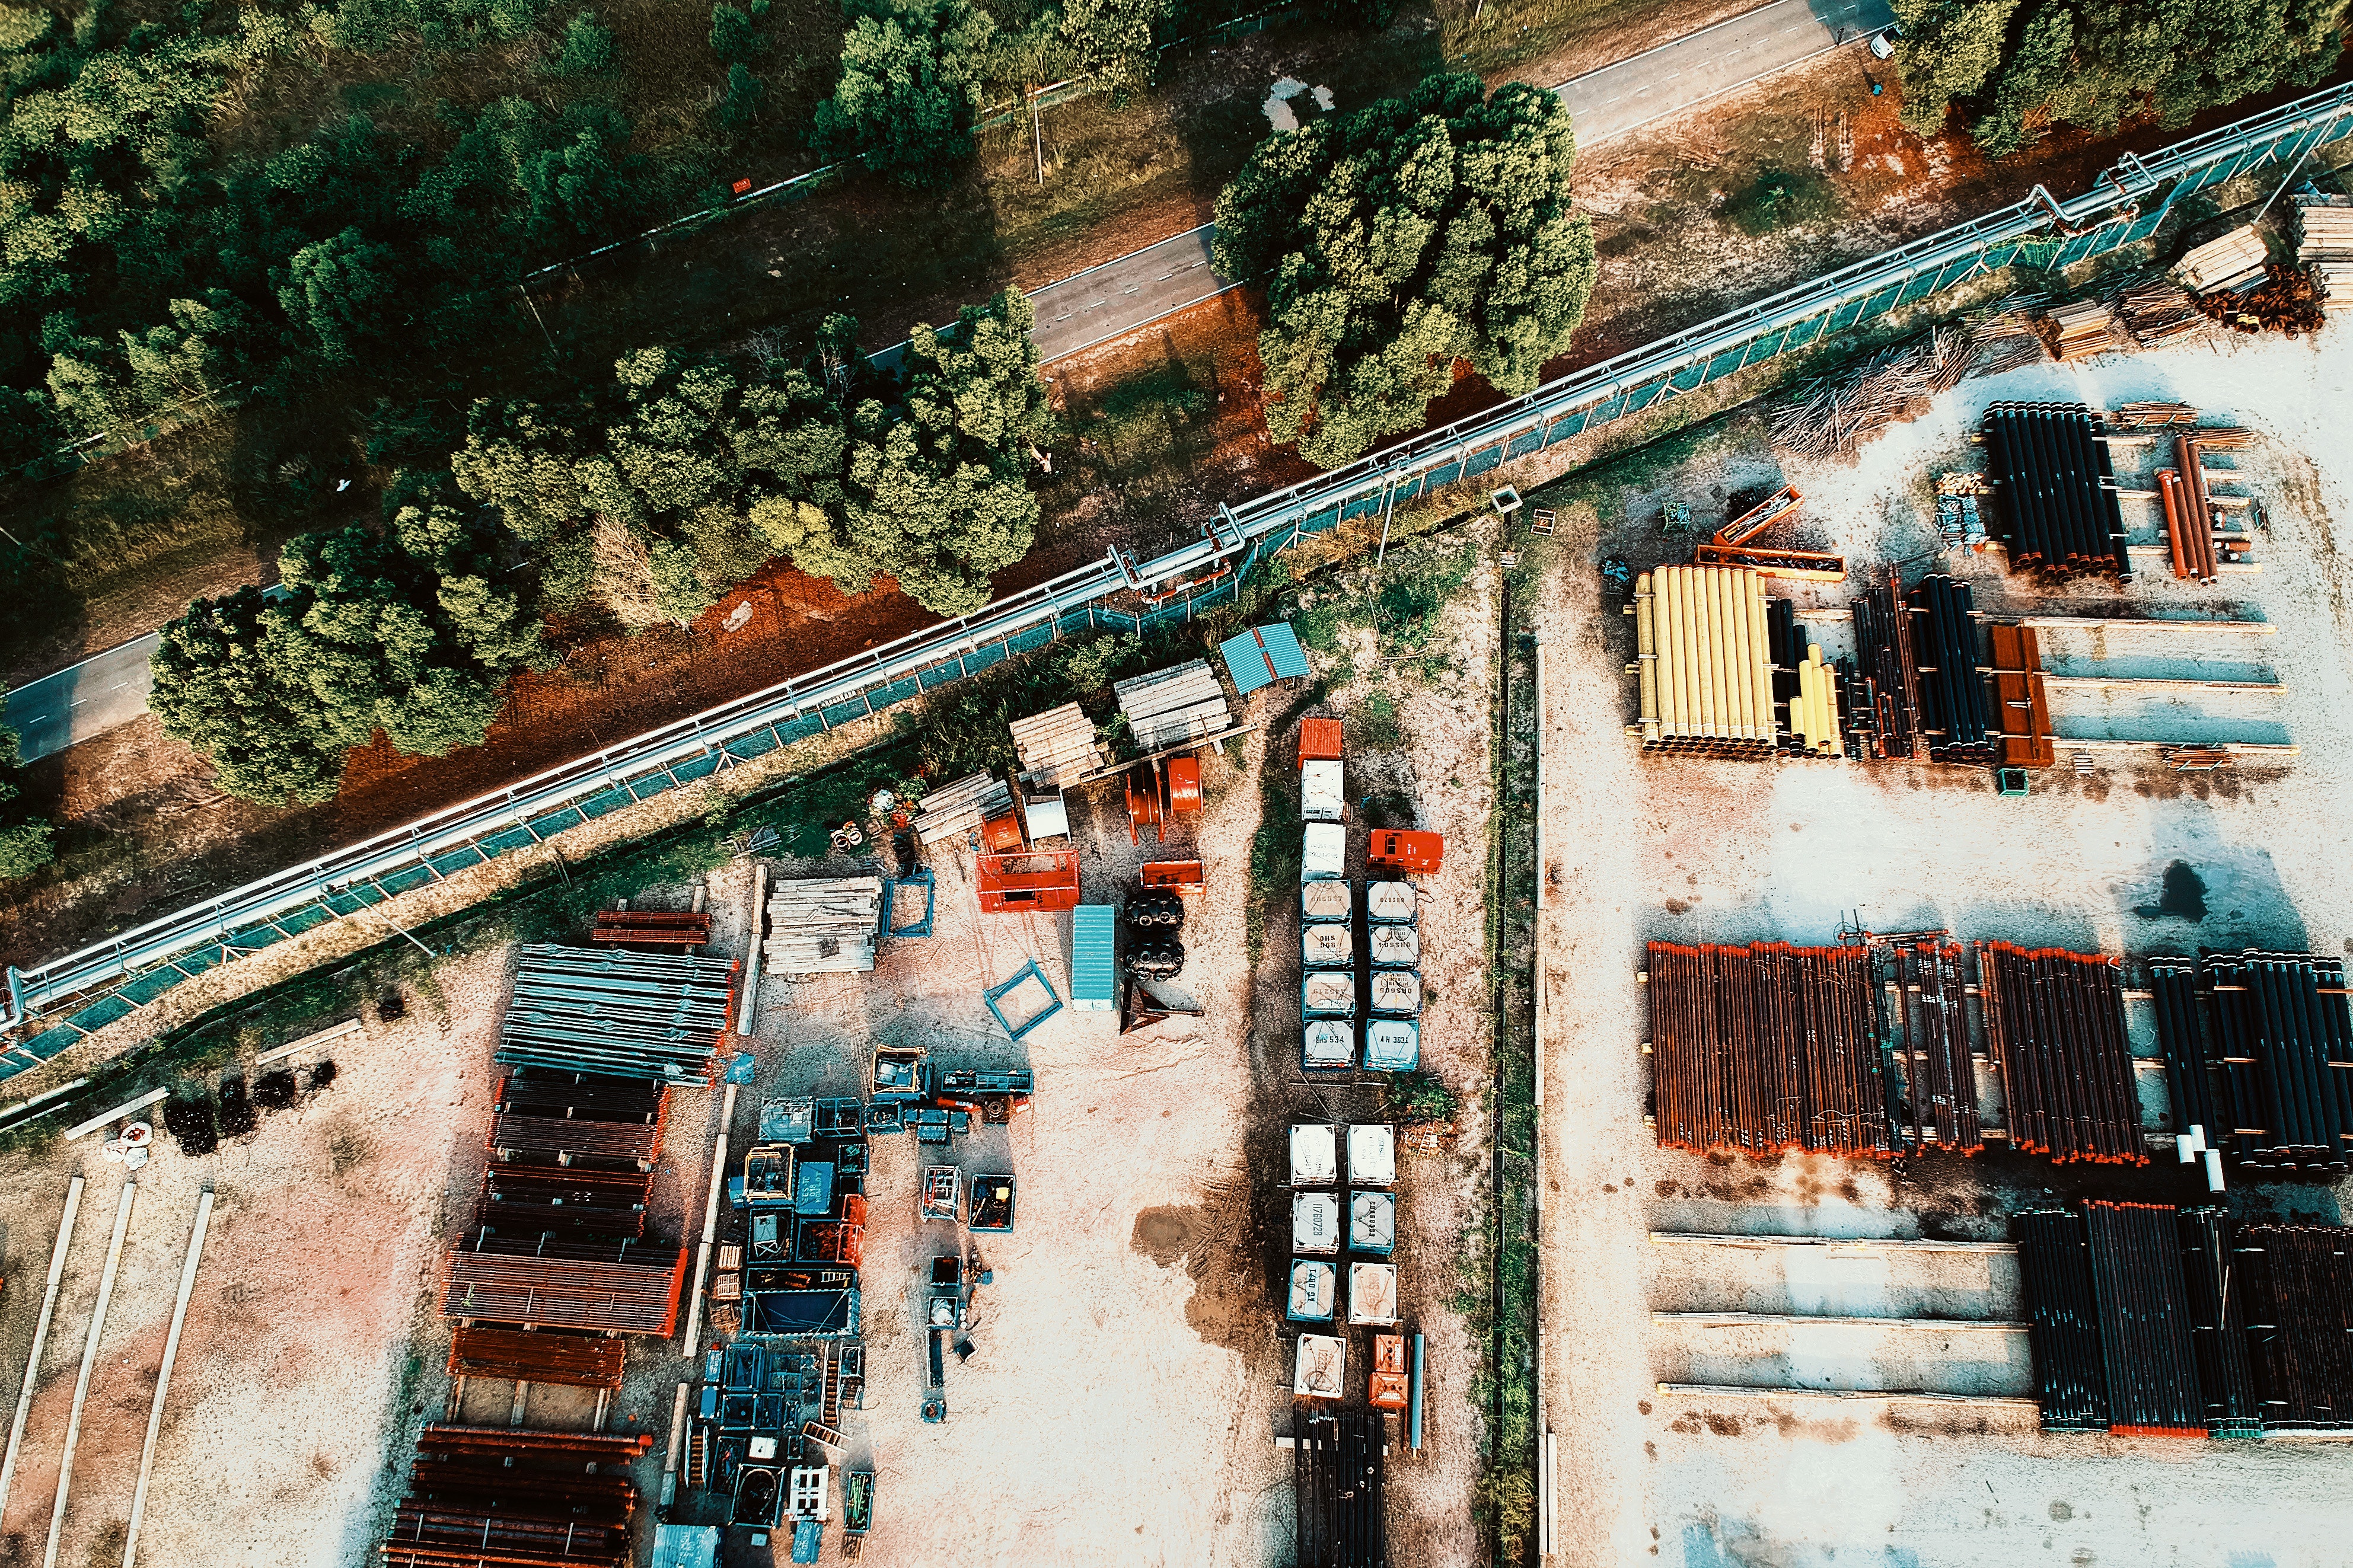
wall, urban area, architecture, tree, building, house, city, photography, facade, landscape, plant, window, residential area, balcony, urban design